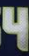
Number: 4